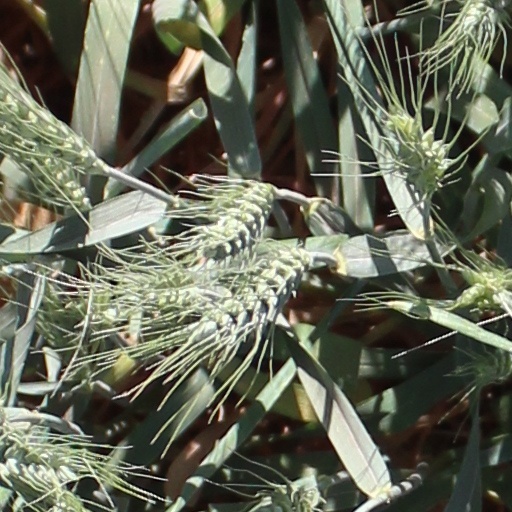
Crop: wheat